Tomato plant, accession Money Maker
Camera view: tilt-top (135 deg); turntable rotation: 180 degrees
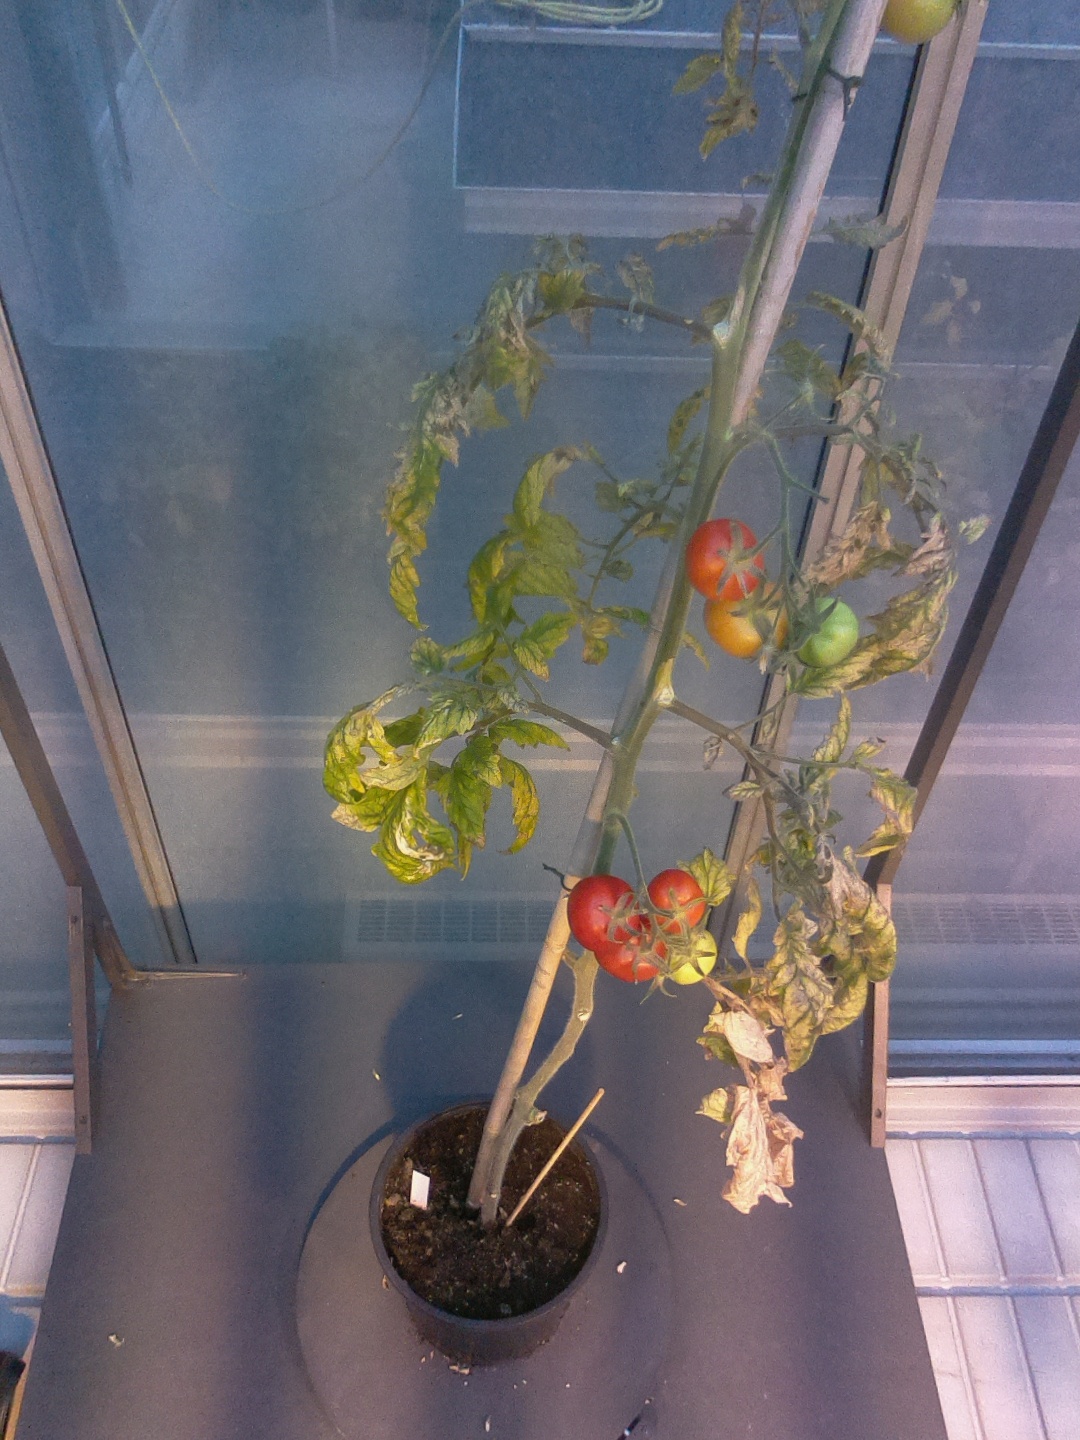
BBCH growth stage 89: 90%-100% of fruits show typical fully ripe color